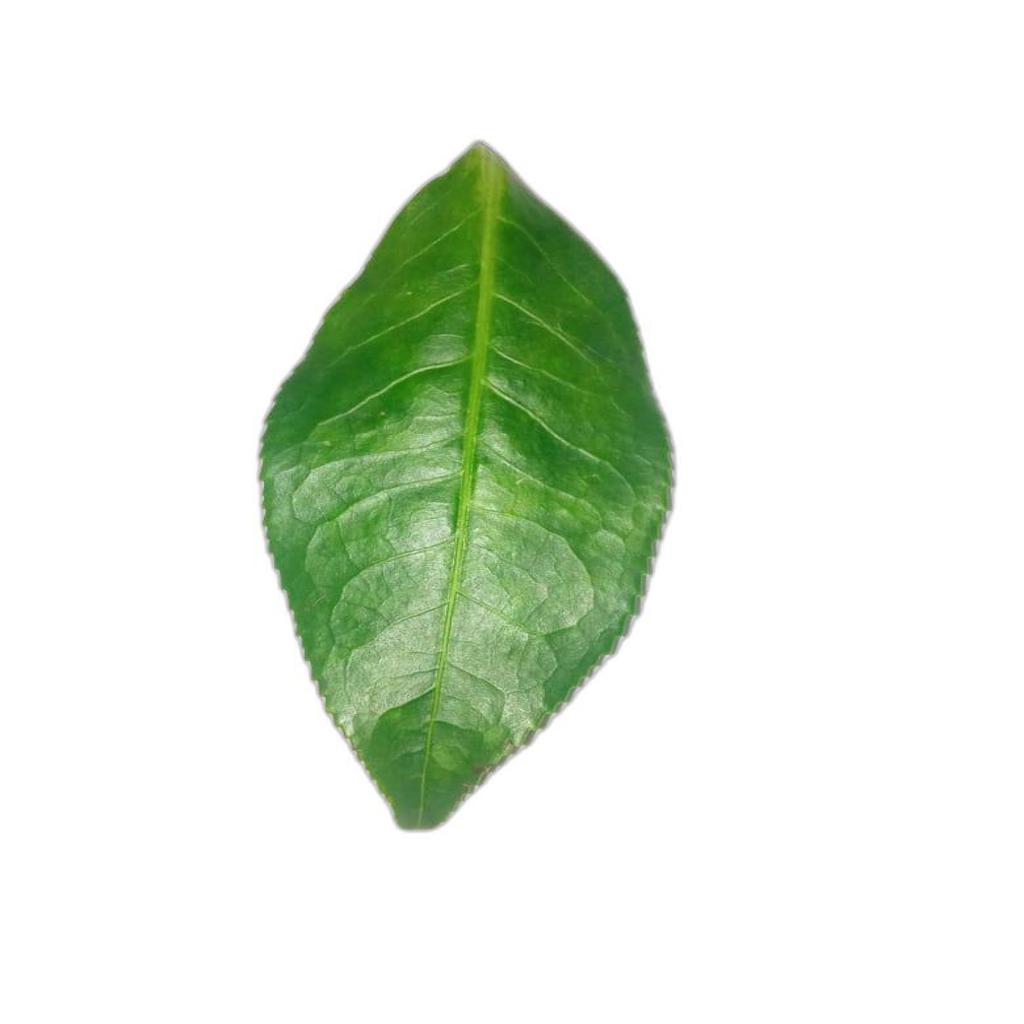
Label: Healthy